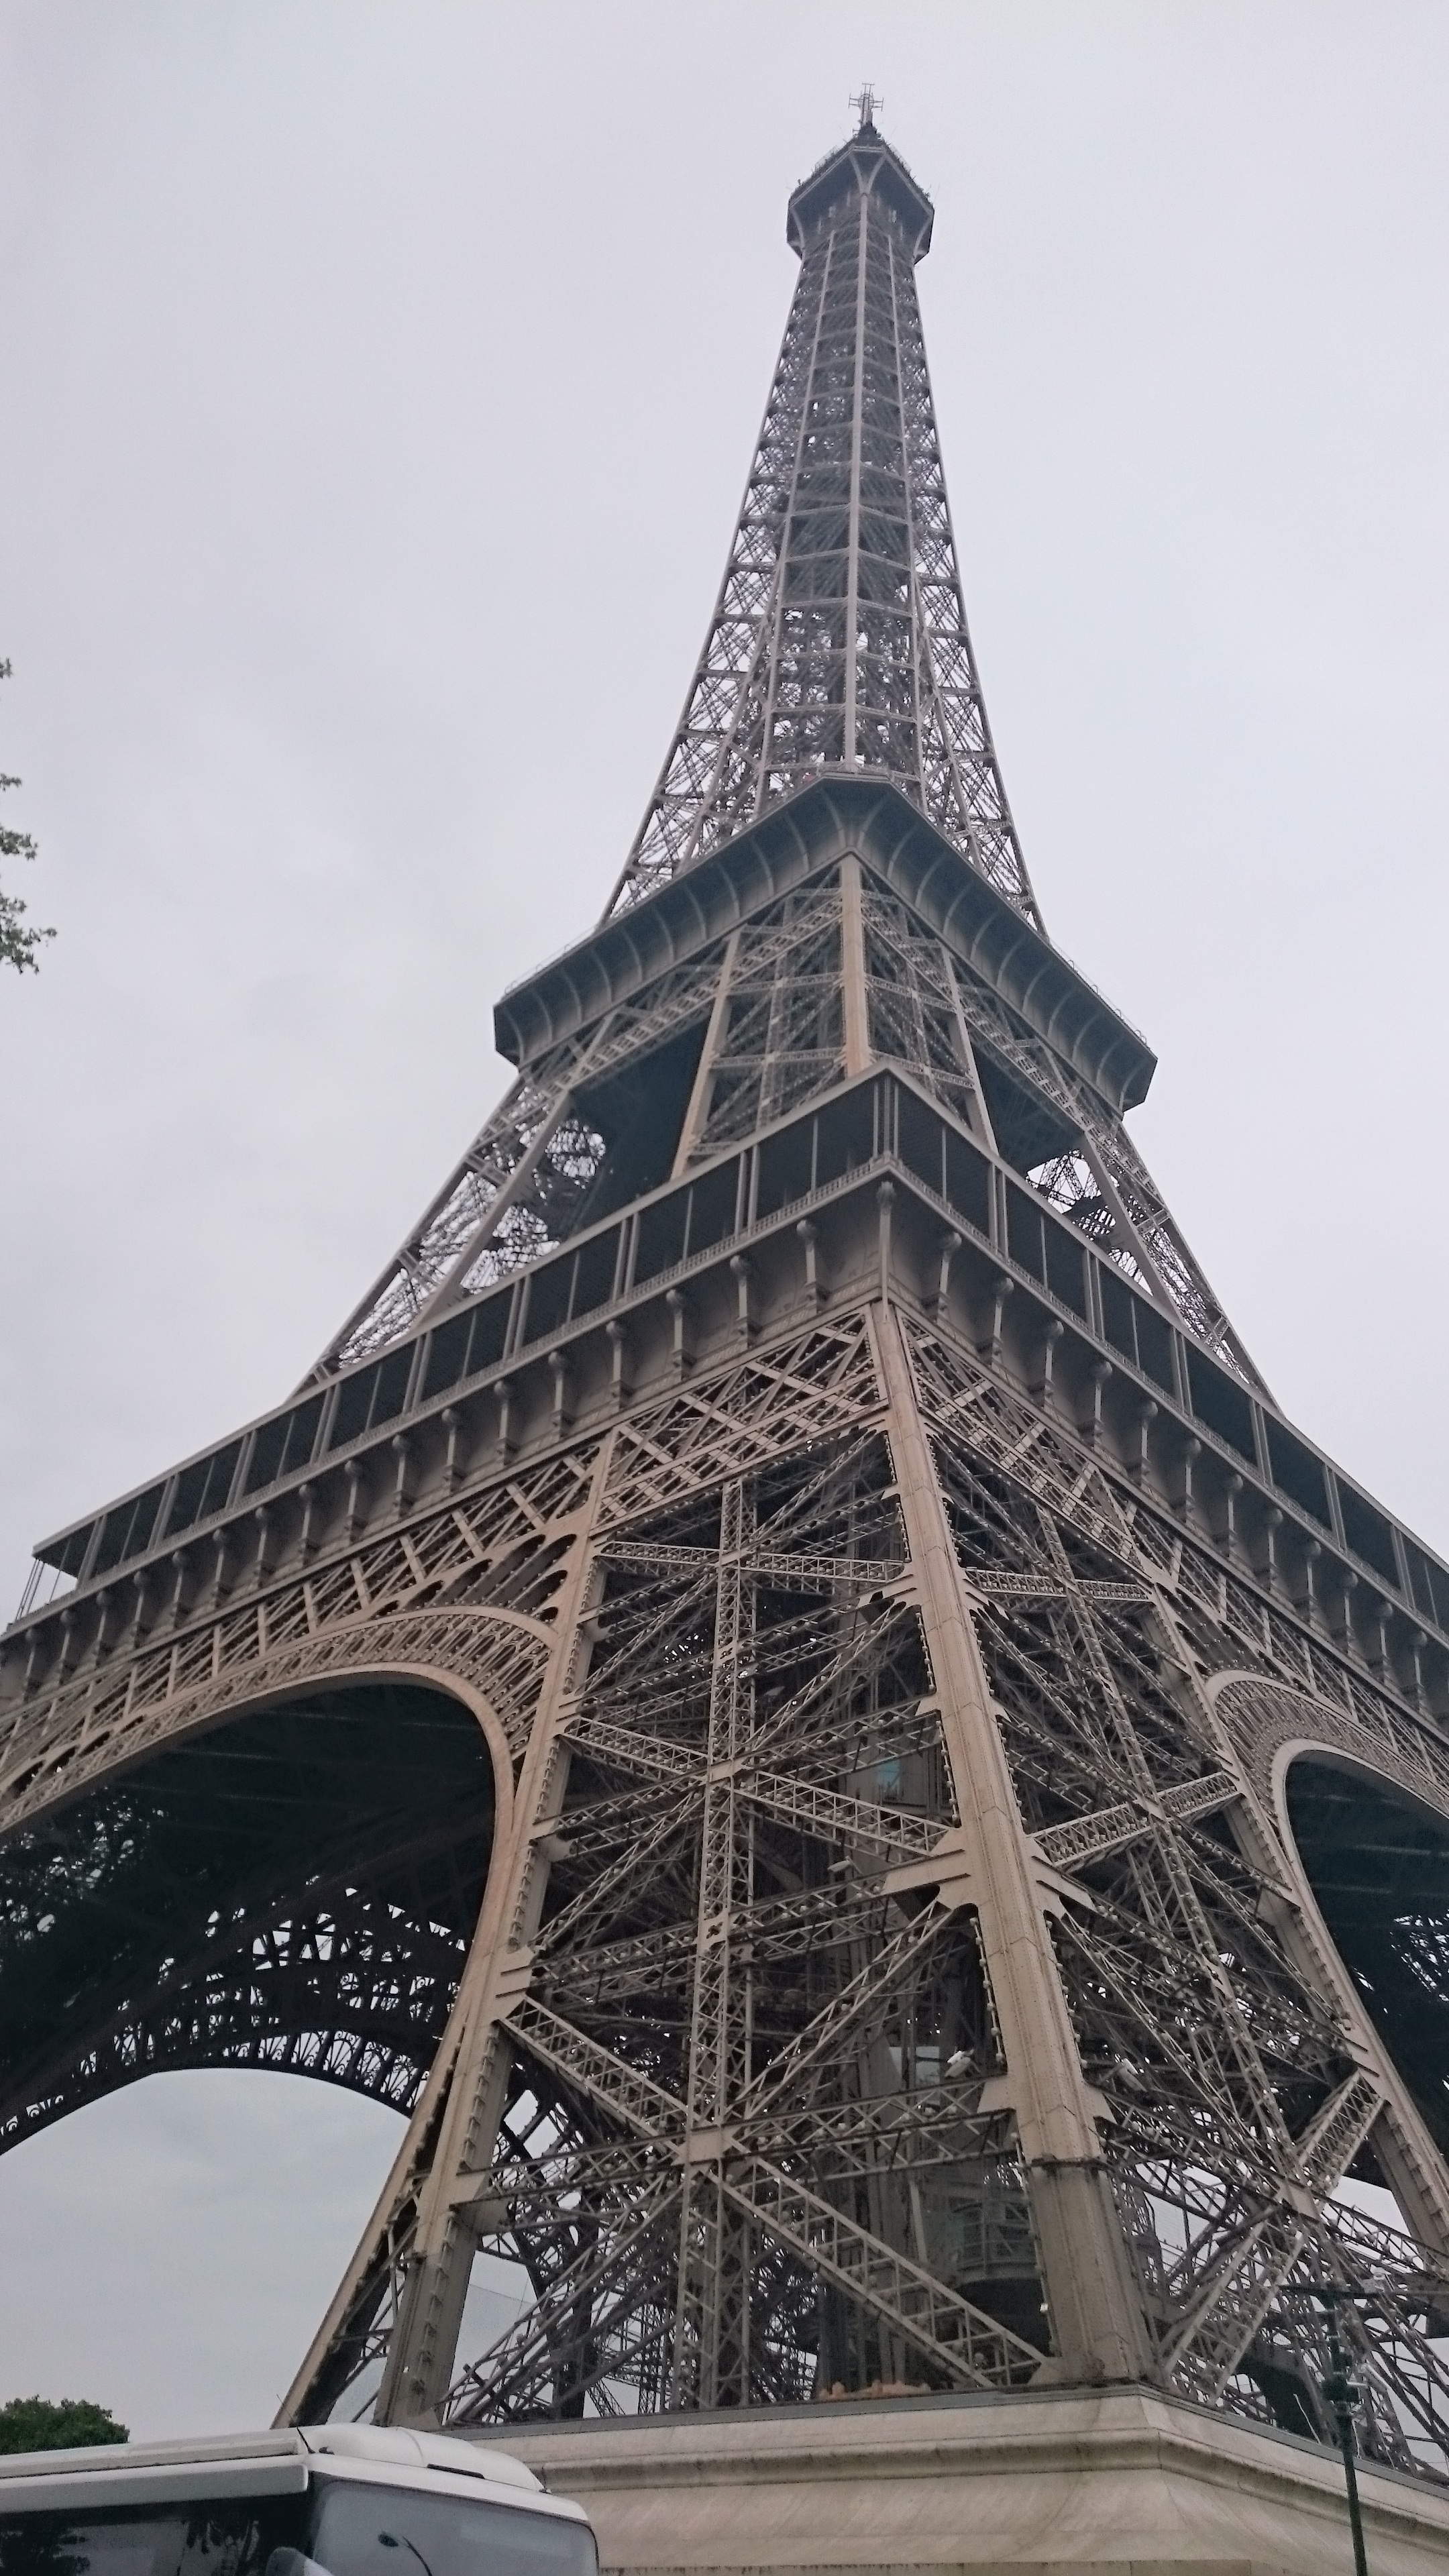
perspective, paris, skyscraper, monument, cityscape, tower, landmark, eiffel, spire, steeple, tourist attraction, eiffle